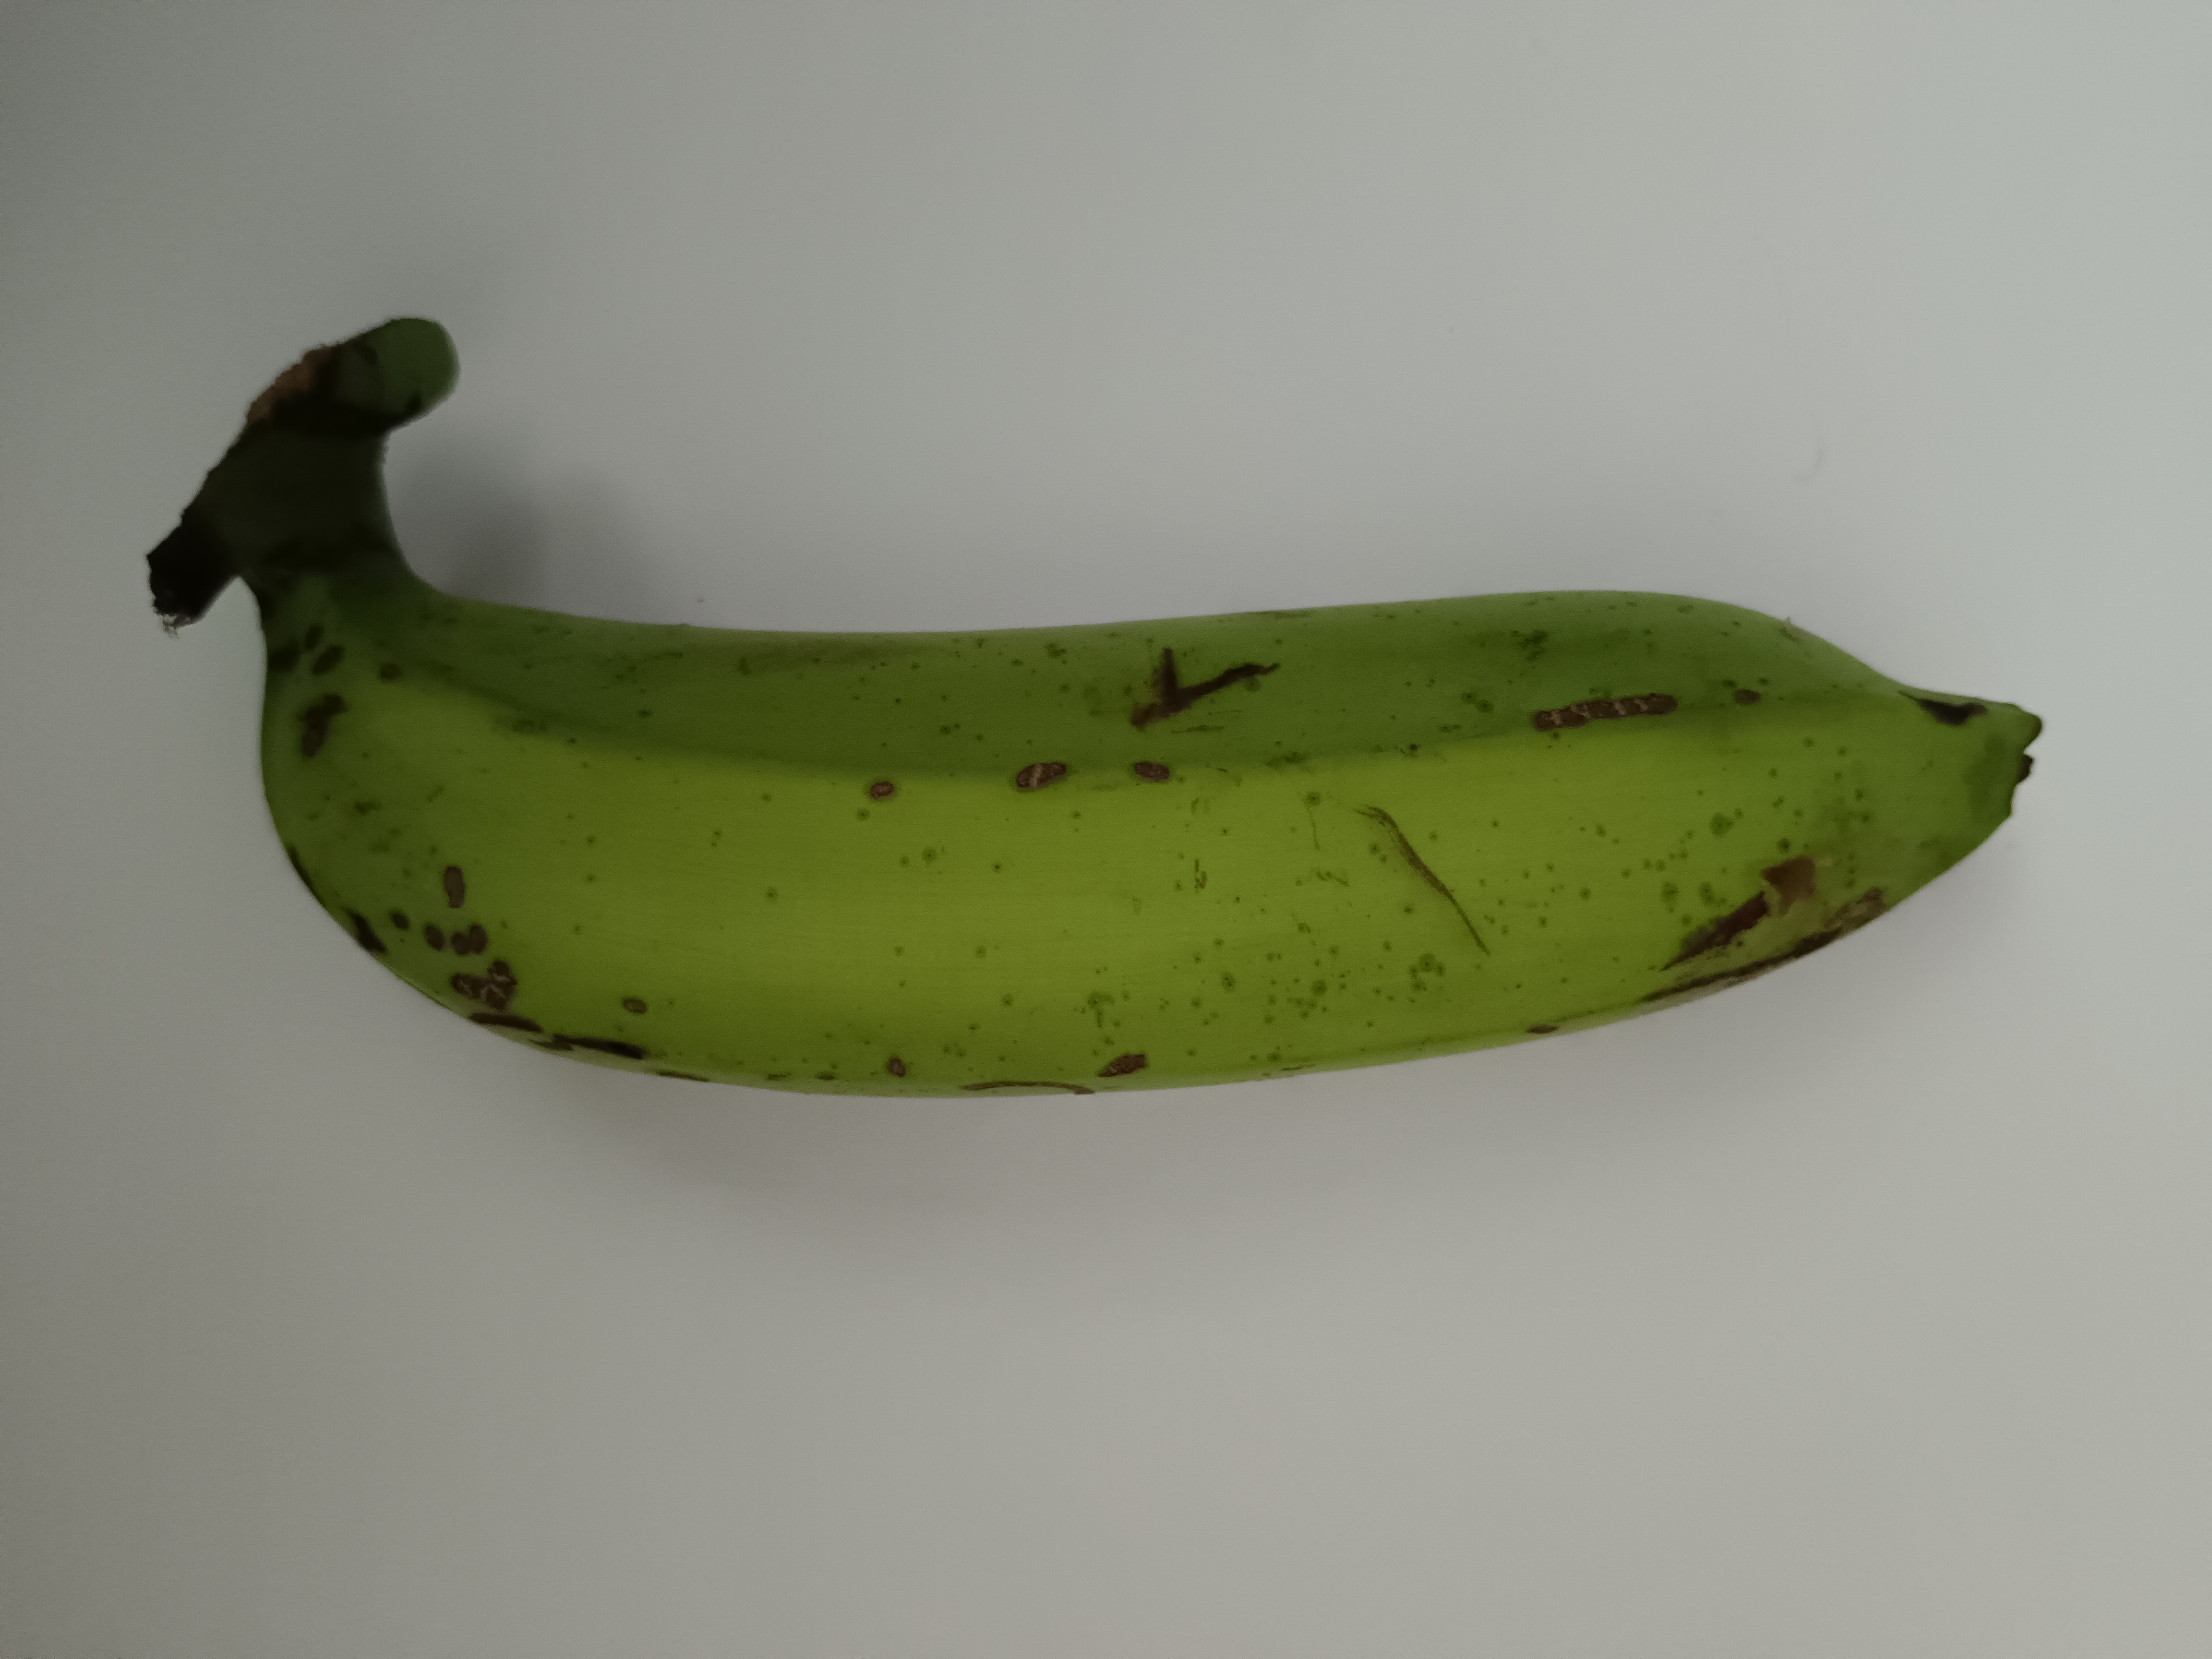
Banana variety: Shagor